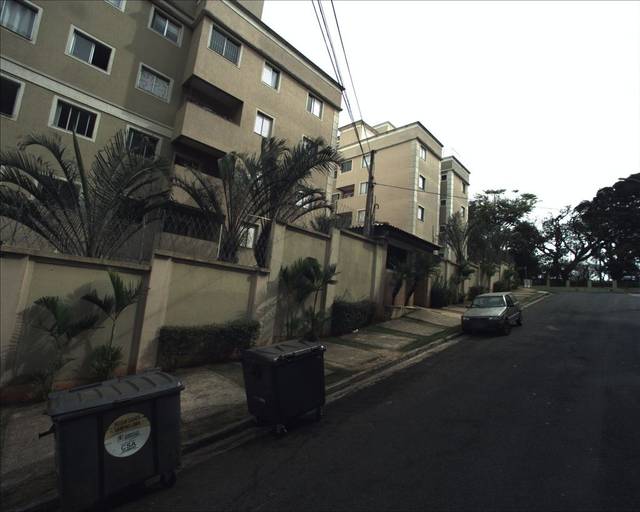
Region: Brazil
Coordinates: -23.487, -47.47